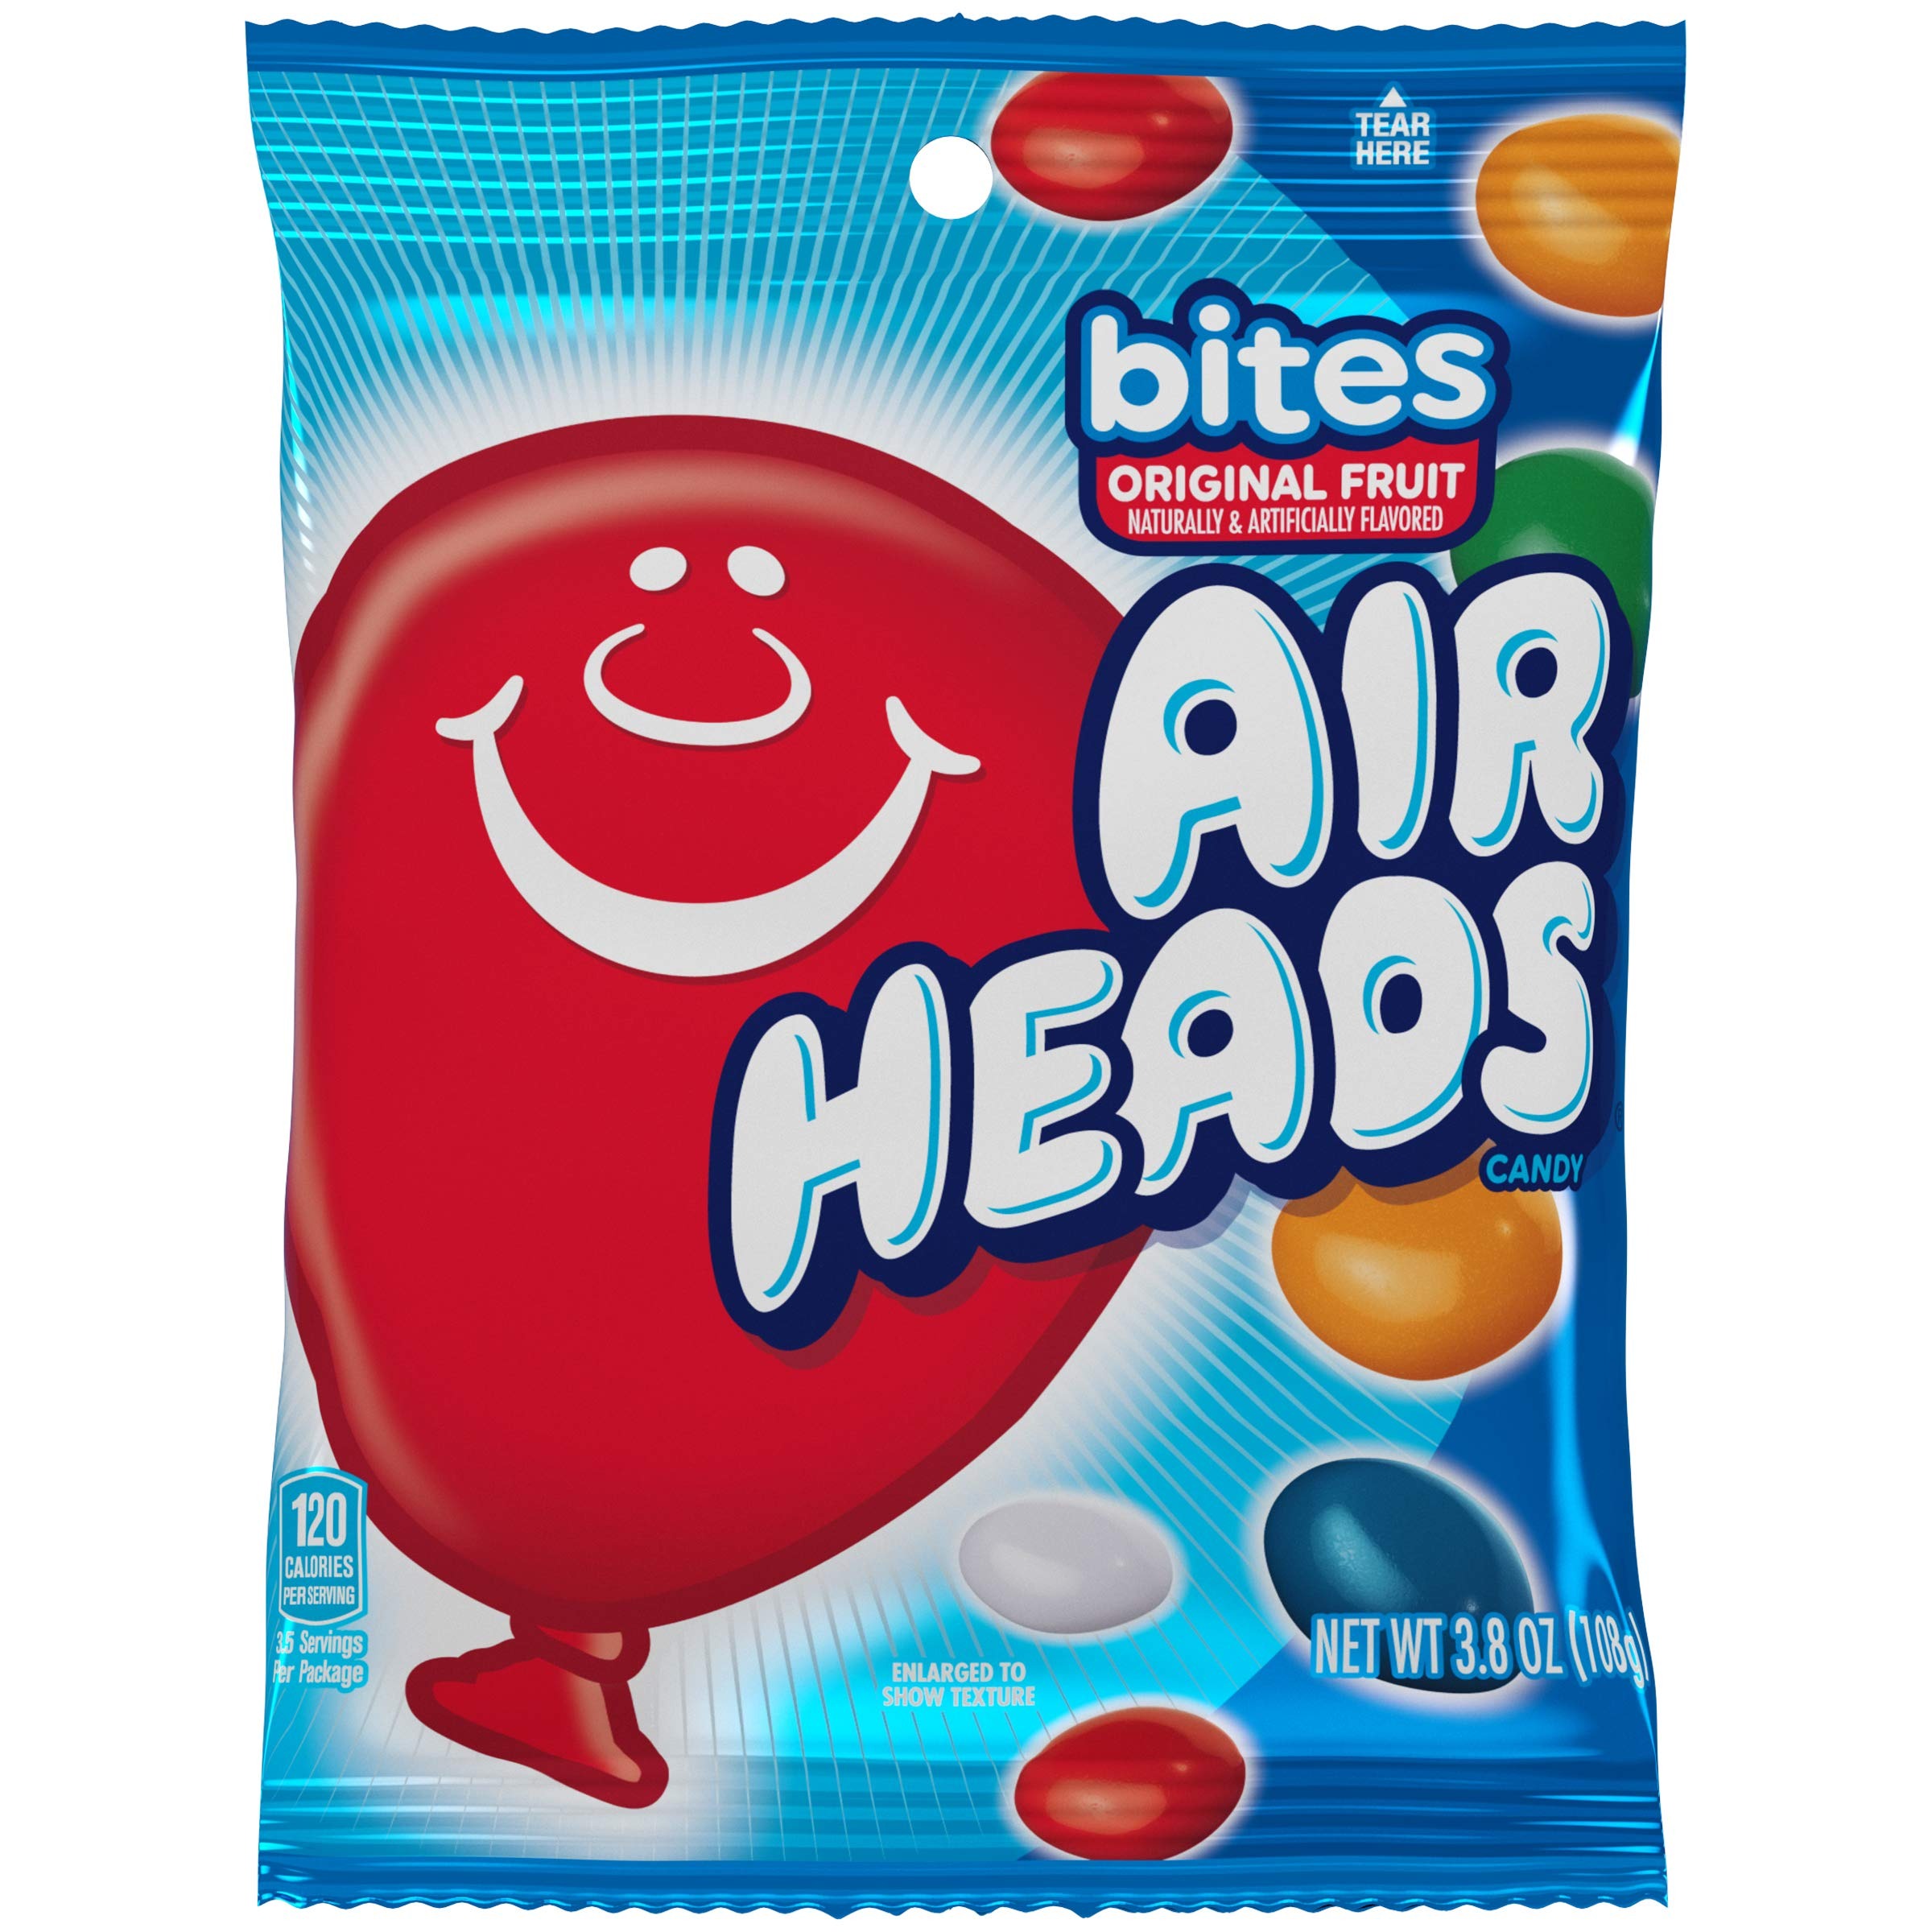
Item Name: AIRHEADS BITES CANDY PEG BAG, FRUIT, PARTY, 3.8 OUNCE
Bullet Point 1: Each bag includes tangy fruit flavored bites including Blue Raspberry, Cherry, Watermelon, Orange, Strawberry and Green Apple
Bullet Point 2: Three delicious dimensions of tangy, sweet and smooth Airheads flavor in every bright bite
Bullet Point 3: Bite size and easy to share - treat yourself on the go, while working or doing homework
Bullet Point 4: Give a candy gift to your sweetly loving friend, stock up your pantry or use Airheads bulk candy for holidays, event party favors, office treats, fundraising and more!
Bullet Point 5: Allergy friendly, free of: milk, eggs, peanuts, tree nuts, soy, fish and shellfish. Non-Melting
Value: 3.8
Unit: Ounce

Price: 5.635